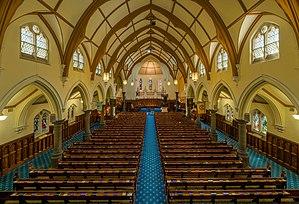
Melbourne est la capitale de l'État du Victoria, en Australie. Deuxième agglomération urbaine du pays après Sydney, le « Grand Melbourne » compte 4 440 300 habitants au recensement officiel de 2014. La ville est située sur la baie de Port Phillip, laquelle ouvre sur le détroit de Bass. Ses habitants sont les Melbourniens. Melbourne est un important centre commercial, industriel et culturel. La ville est souvent qualifiée de capitale « sportive et culturelle » de l'Australie, car elle abrite de nombreuses manifestations et institutions culturelles et sportives parmi les plus importantes du pays.